Rachel Dyer

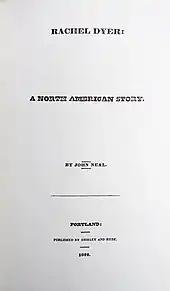
Title page

"Rachel Dyer" was an obscure novel when it was published, attracting little critical attention in the US and virtually none in the UK for years. Referring to the novel's comparatively focused construction, one American reviewer said five months after publication that it "has fewer of the peculiarities of its peculiar author". A British critic, while reviewing Neal's next novel "Authorship" in 1831, offered brief and lukewarm praise of the earlier work by referring to Burroughs as "the wild preacher of the woods... a personage worthy of the dramatic era of Elizabeth". The critic concluded that Neal "exults the name of Yankee, and Yankees should be proud of him". Neal also published two reviews of his own novel in his magazine "The Yankee". Speaking of himself in the third person, he repeated a sentiment in the "Unpublished Preface" that it is his best work, but that he is capable of better: "It is the best thing of the sort ever produced by John Neal, though not altogether such a work as might have been hoped for by his countrymen." The other "Yankee" review was written by a friend, who anticipated the prevailing sentiment amongst modern scholars that "Rachel Dyer" represents Neal's best effort to date to control his own expansive proclivities. According to him: "Wherever Neal's imagination has been employed throughout the work, it has been more temperate and rational than on any former occasion of the kind."